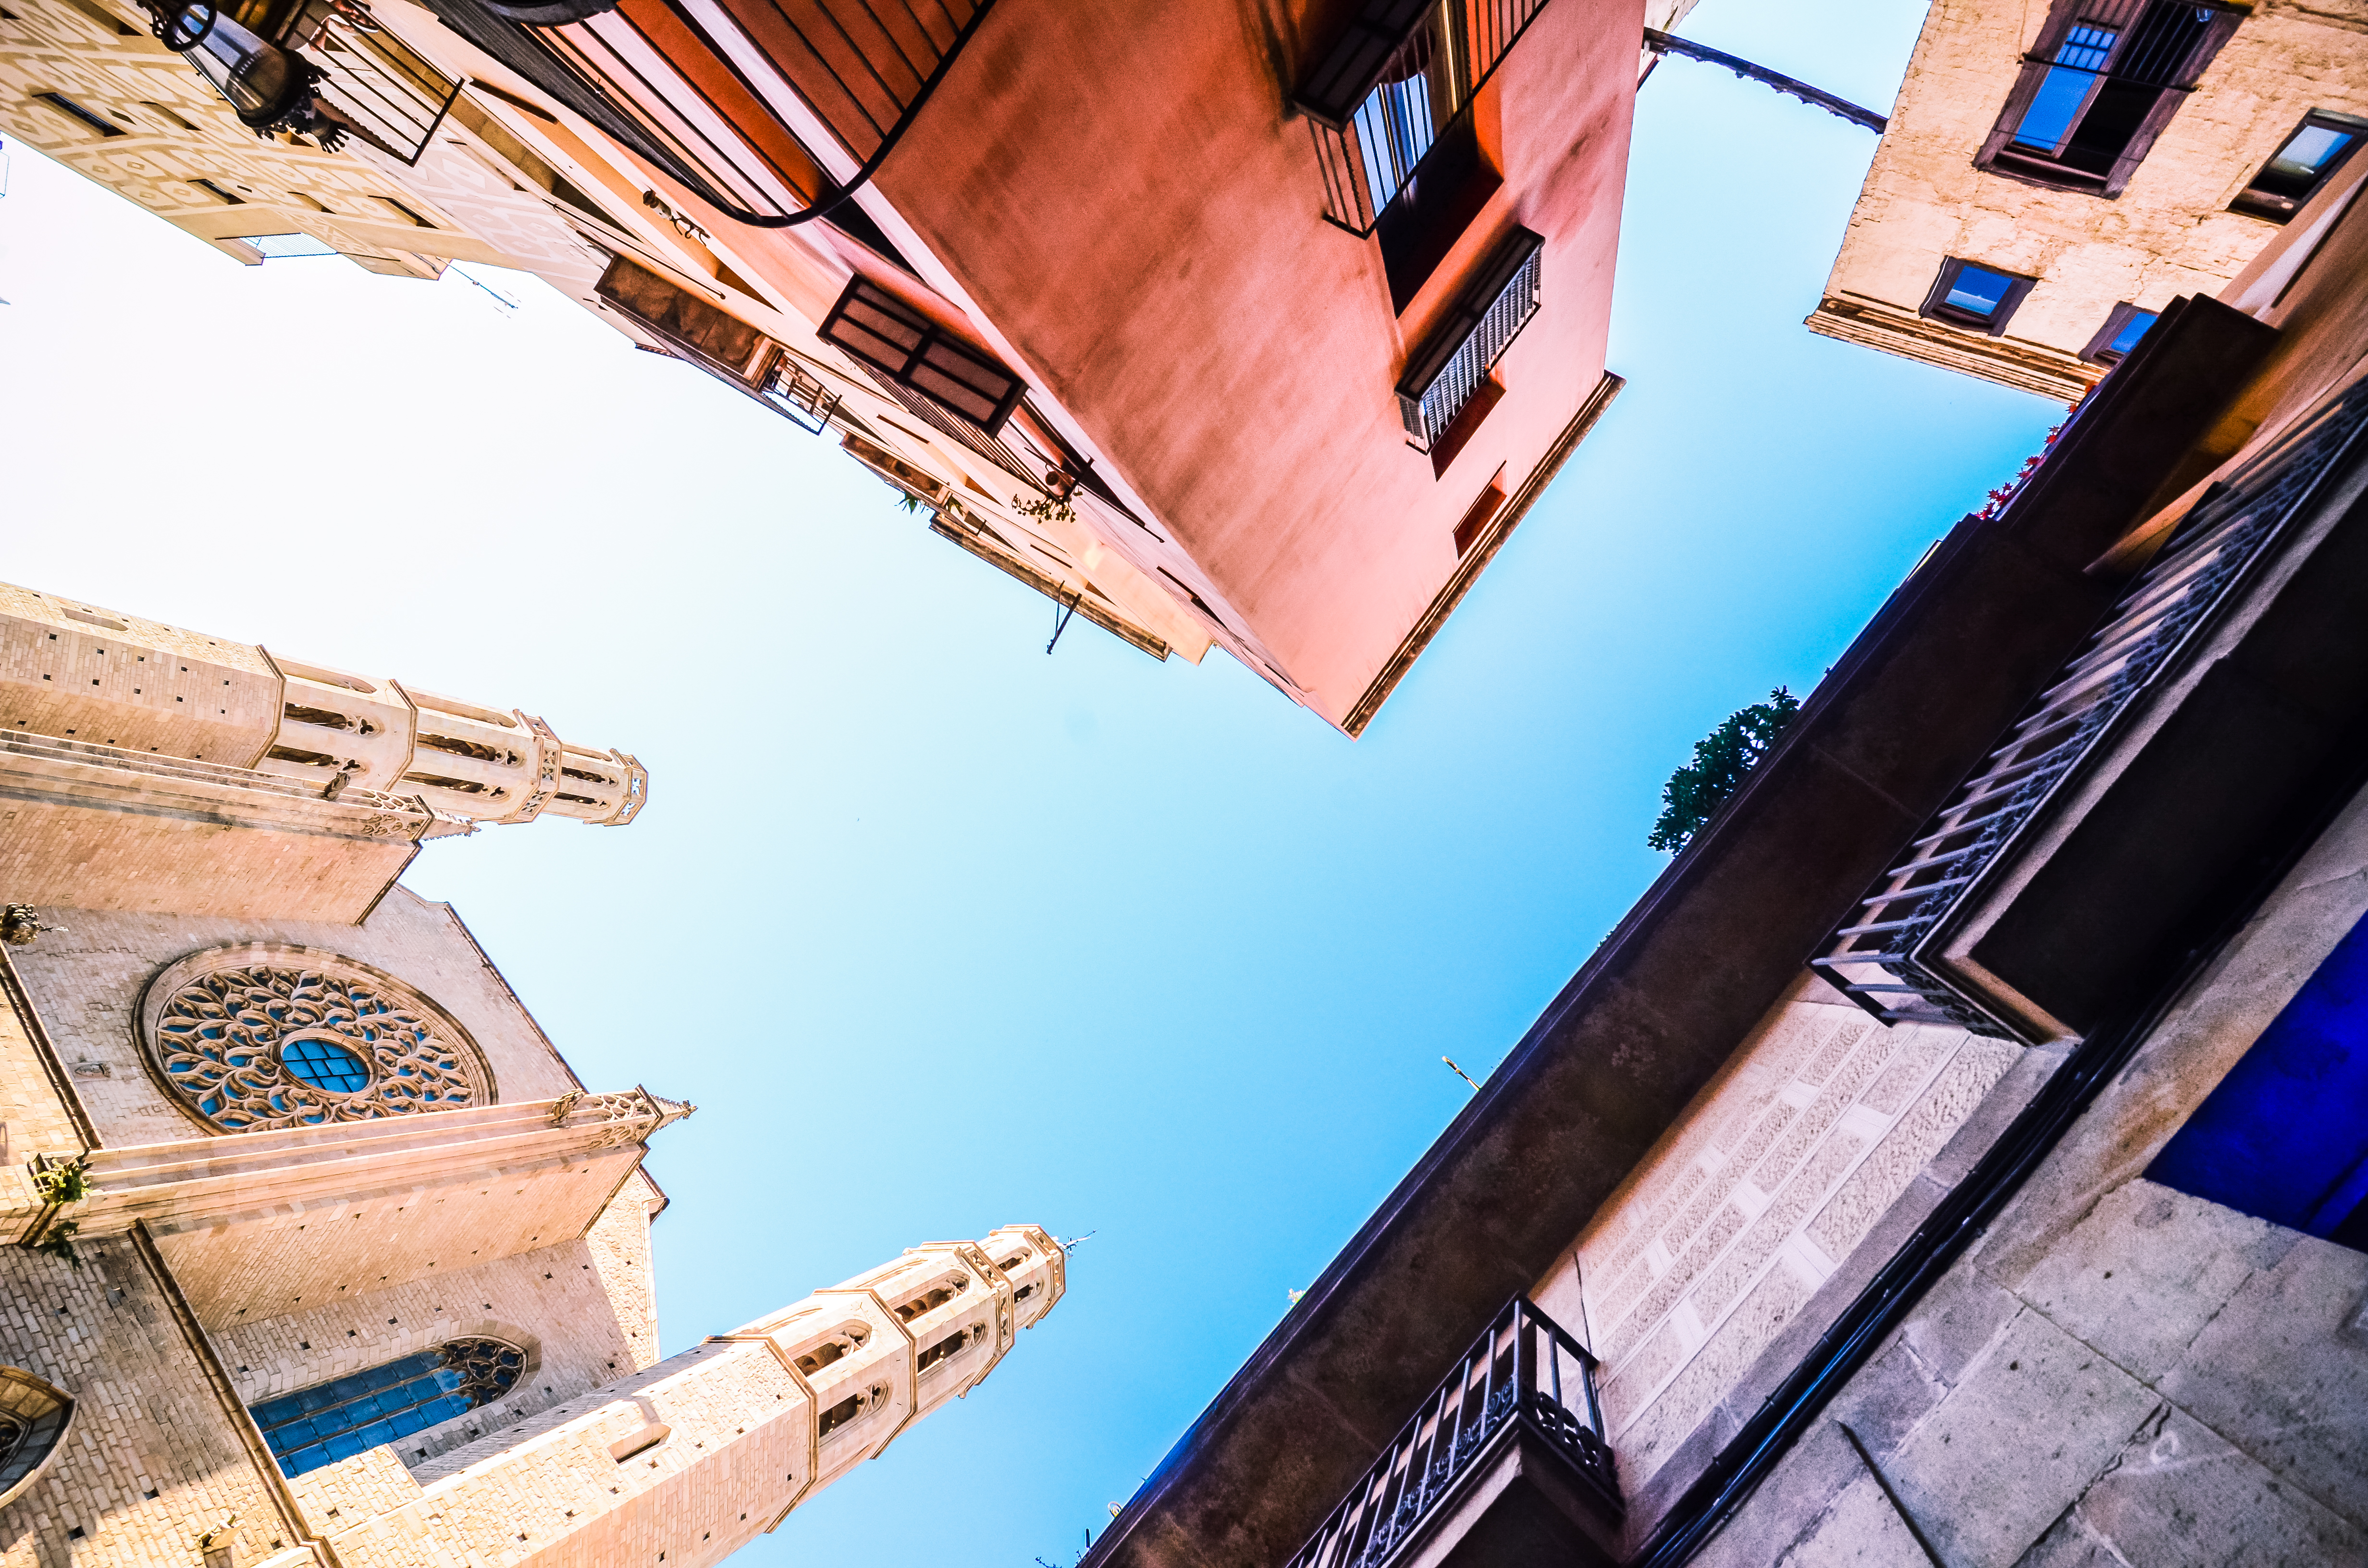
architecture, sky, wood, house, window, wall, travel, color, blue, design, temple, buildings, image, worm's eye view